Foued Kadir

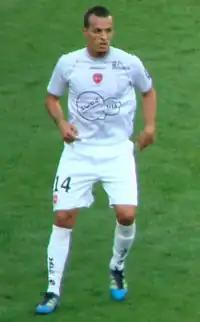
Kadir with Valenciennes in 2011

Foued Kadir (born 5 December 1983) is a professional footballer who plays as an attacking midfielder for Championnat National 2 club Istres.